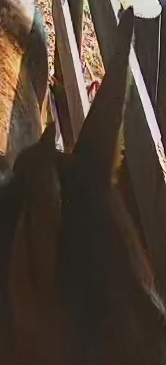
Face region: ears (position_of_ears)
Pain indicator: not_present